Emma Lake (Saskatchewan)

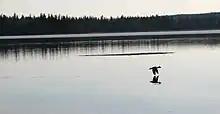
A duck on Emma Lake

The Emma Lake diversion project also included the construction of the Christopher Lake diversion. The first part of the Christopher Lake diversion is a short channel connects Emma Lake near Neis Beach to Christopher Lake at Clearsand Beach. The diversion opened in 1965 and, a few years later, water levels in Christopher Lake rose from 1960 levels. Controlling the outflow from Emma Lake is a grated culvert control structure through Highway 953. At the southern end of Christopher Lake is the second part of the Christopher Lake diversion project. It was the final phase of the diversion project and it involved constructing the lake's outflow at Christopher Creek. Christopher Creek is a partially natural run and partially constructed channel that flows south from Christopher Lake near the village of Christopher Lake to the Spruce River south of the Little Red River Indian Reserve. Water flowing into Christopher Creek is controlled by a two-bay log-stop structure which controls flow into two culverts. The structure allows drawdown of both Emma and Christopher Lakes simultaneously. This final phase of the project wasn't completed until 1975.